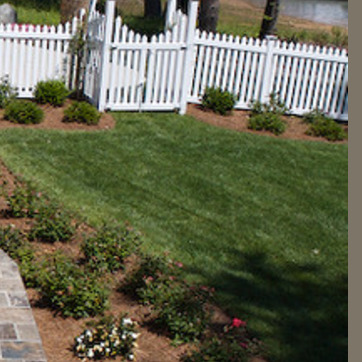
Material: foliage